Battalion 609

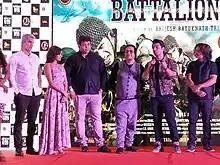
Team Battalion 609 during the Trailer Launch in Mumbai, India

The film's soundtrack was composed and produced by Shailendra Sayanti and lyrics were written by Raj Sandilya, Sanjay Mahendra Pachori and Sanidhya Sawarna. Sanjay Choudhuri worked as a guest composer. The first song, "Garam Hai Itnee Body", was sung by Raja Sagoo.